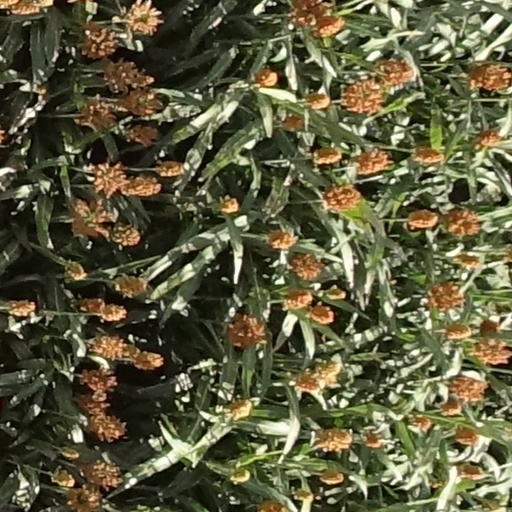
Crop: sorghum